Santa Sofia, Benevento

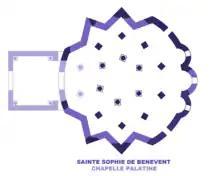
Plan

Santa Sofia is a Roman Catholic church in the town of Benevento, in the region of Campania, in southern Italy; founded in the late-8th century, it retains many elements of its original Lombard architecture.